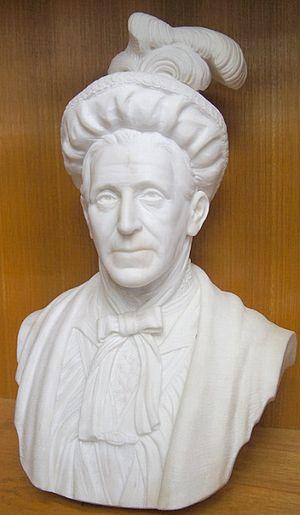
Emma Miller est une organisatrice syndicale pionnière née en Angleterre, suffragette et figure clé d'organisations qui ont conduit à la fondation du Parti travailliste australien à Brisbane, Queensland, Australie.